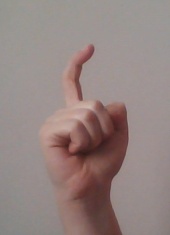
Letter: ra